India–Russia relations

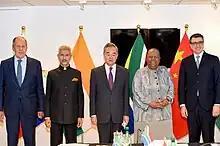
Meeting of BRICS (Brazil, Russia, India, China, South Africa) foreign ministers in New York City on 22 September 2022

In June 2023, an event at India's embassy in Moscow called "Namaste Moscow" was held to facilitate cultural exchange between India and Russia. In August 2023, the embassy held celebrations commemorating 76 years since Indian independence.